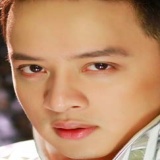
ca sĩ Cao Thái Sơn